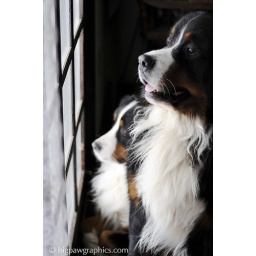
two bernese mountain dogs looking out a window with lace curtains in central new york state.